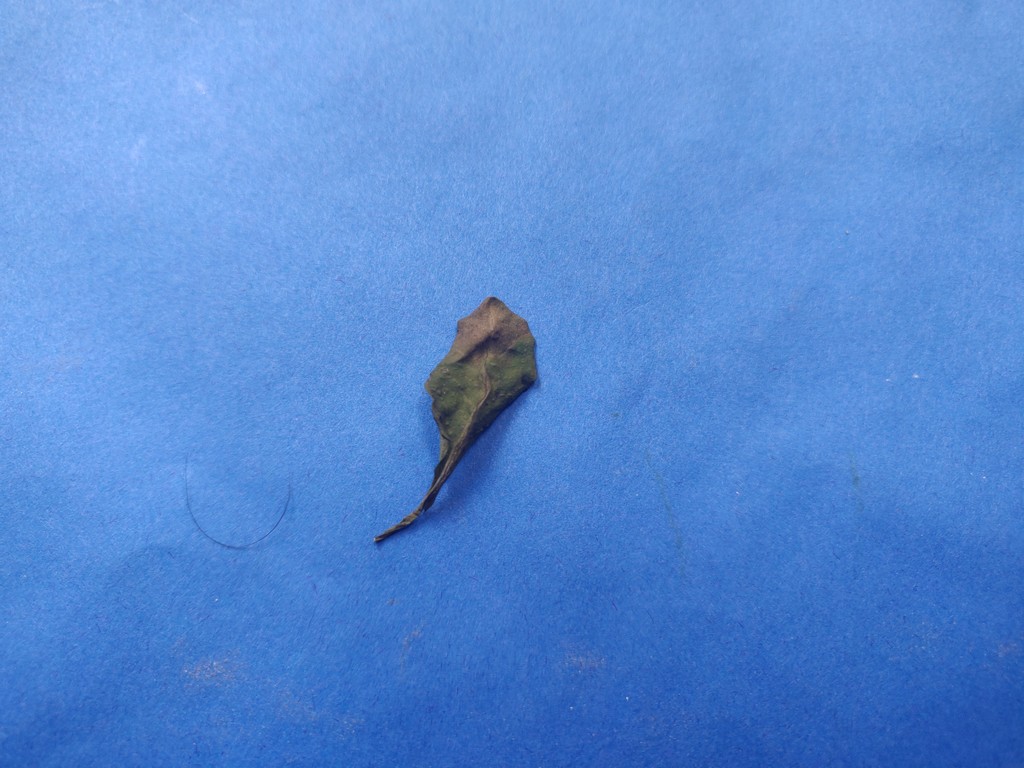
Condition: Dried
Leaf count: single
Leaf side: unknown